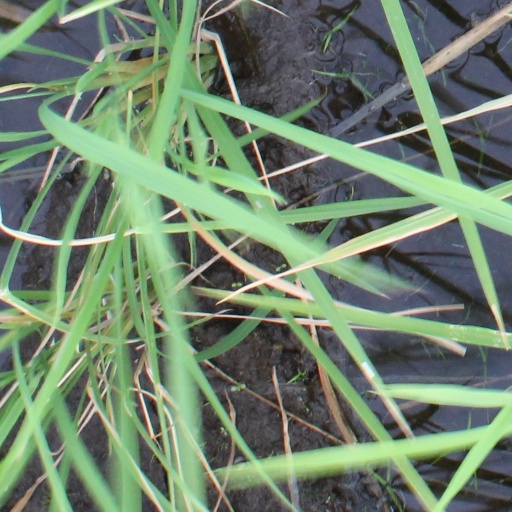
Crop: rice